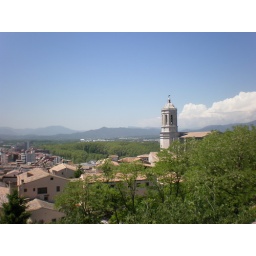
View from a tower in the Roman wall